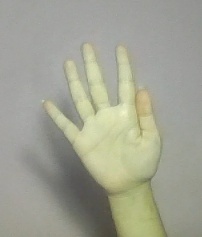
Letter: sheen